Bahia coastal forests

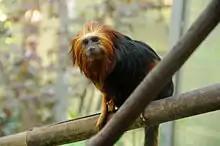
Golden-headed lion tamarin is a primate endemic species of Bahia coastal forests.

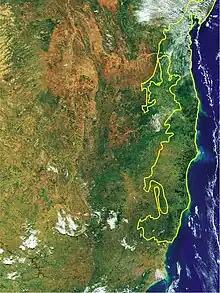
Satellite picture of Bahia coastal forests ecoregion (yellow line). In this image is shown the desforestation degree of the ecoregion.

Endangered mammals in the ecoregion include the maned three-toed sloth ("Bradypus torquatus") and golden-headed lion tamarin ("Leontopithecus chrysomelas").